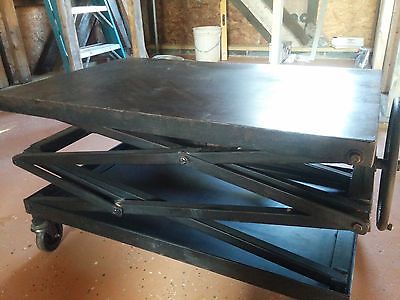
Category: table